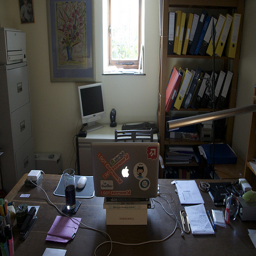
a room with a couple of computers inside of it
A small cluttered office with a laptop propped up on books.
An office with binders on a book shelf.
This is someones office inside of their home.
a computer that is sitting inside of a room